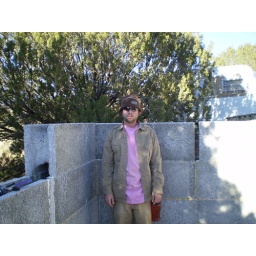
bad ass in a pink shirt